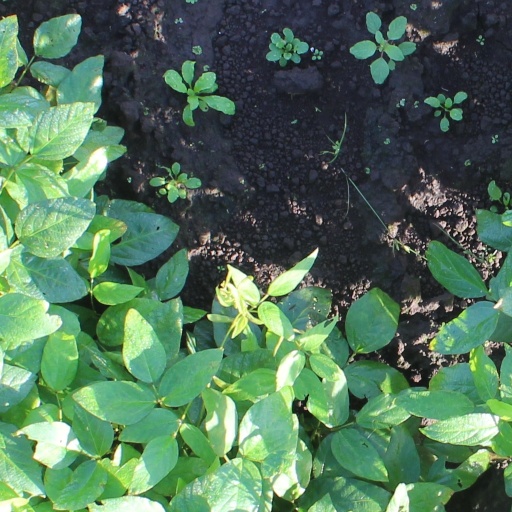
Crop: soybean